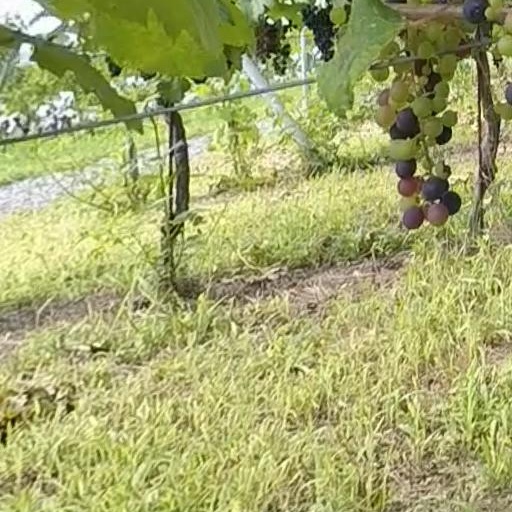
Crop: grape